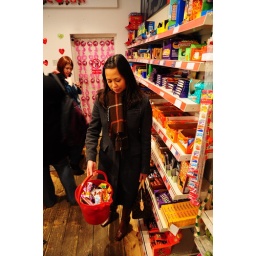
I have a cute purple dress underneath this coat.Shame you can't see it.